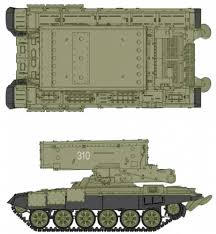
Label: Self Propelled Artillery